Gsteigwiler

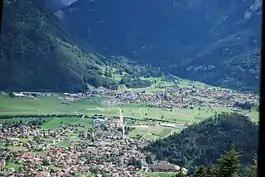
Matten bei Interlaken, Wilderswil and Gsteigwiler. Gsteigwiler is the small village in the middle background in the narrow valley.

Gsteigwiler has an area of . Of this area, or 22.5% is used for agricultural purposes, while or 65.1% is forested. Of the rest of the land, or 4.4% is settled (buildings or roads), or 1.4% is either rivers or lakes and or 6.7% is unproductive land.